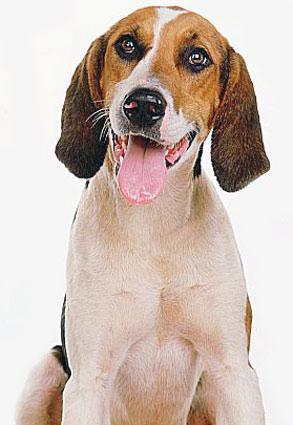
English_foxhound